Adam Dutkiewicz

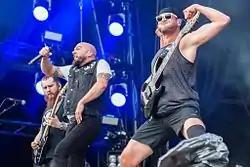
Adam Dutkiewicz (far right) performing in Killswitch Engage. Dutkiewicz is well known for his unique stage attire.

Dutkiewicz has been a longtime player of Caparison Guitars mostly using the Caparison PLM-3, a discontinued model, with EMG pickups (EMG 85 in the bridge, and two EMG SA single coils in the middle and neck positions) and DR Tite-Fit .012-.052 strings. He also uses the Caparison Dellinger, Horus, TAT, and Angelus models. He is quoted as saying that he likes the guitars because they have a very "strat-like neck." Ever since 2007, he has been seen using various models and brands, but still uses Caparison for tracking in the studio.